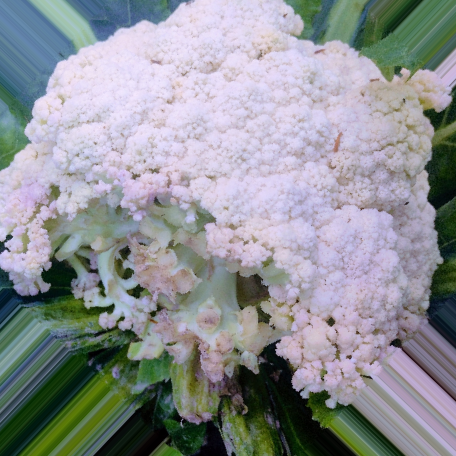
Label: Bacterial spot rot